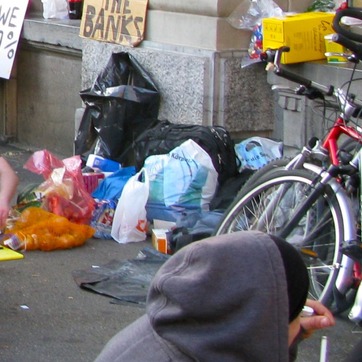
Material: plastic